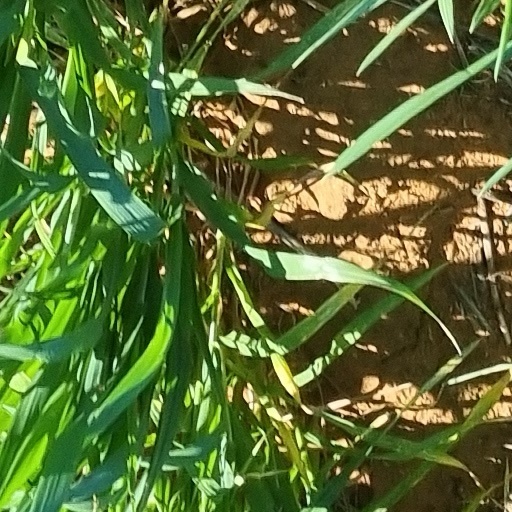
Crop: wheat